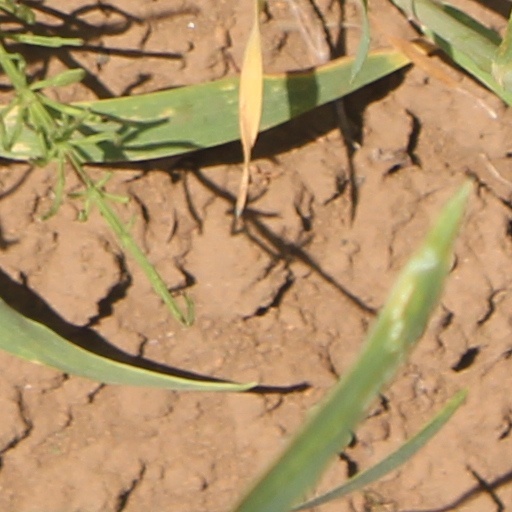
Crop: wheat